Atithi Tum Kab Jaoge?

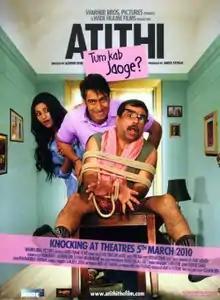
Theatrical release poster

Atithi Tum Kab Jaoge? is a 2010 Indian Hindi-language comedy film directed by Ashwni Dhir, and produced by Amita Pathak. Loosely based on the short story "Tum Kab Jaoge, Athithi?" by Sharad Joshi, the film stars Ajay Devgn, Paresh Rawal and Konkona Sen Sharma. It was released on 5 March 2010. The film was a commercial success and earned more than double its budget. It received numerous nominations at Indian award ceremonies.